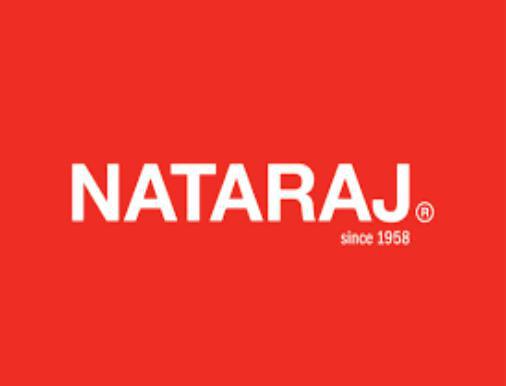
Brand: nataraj
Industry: Transportation